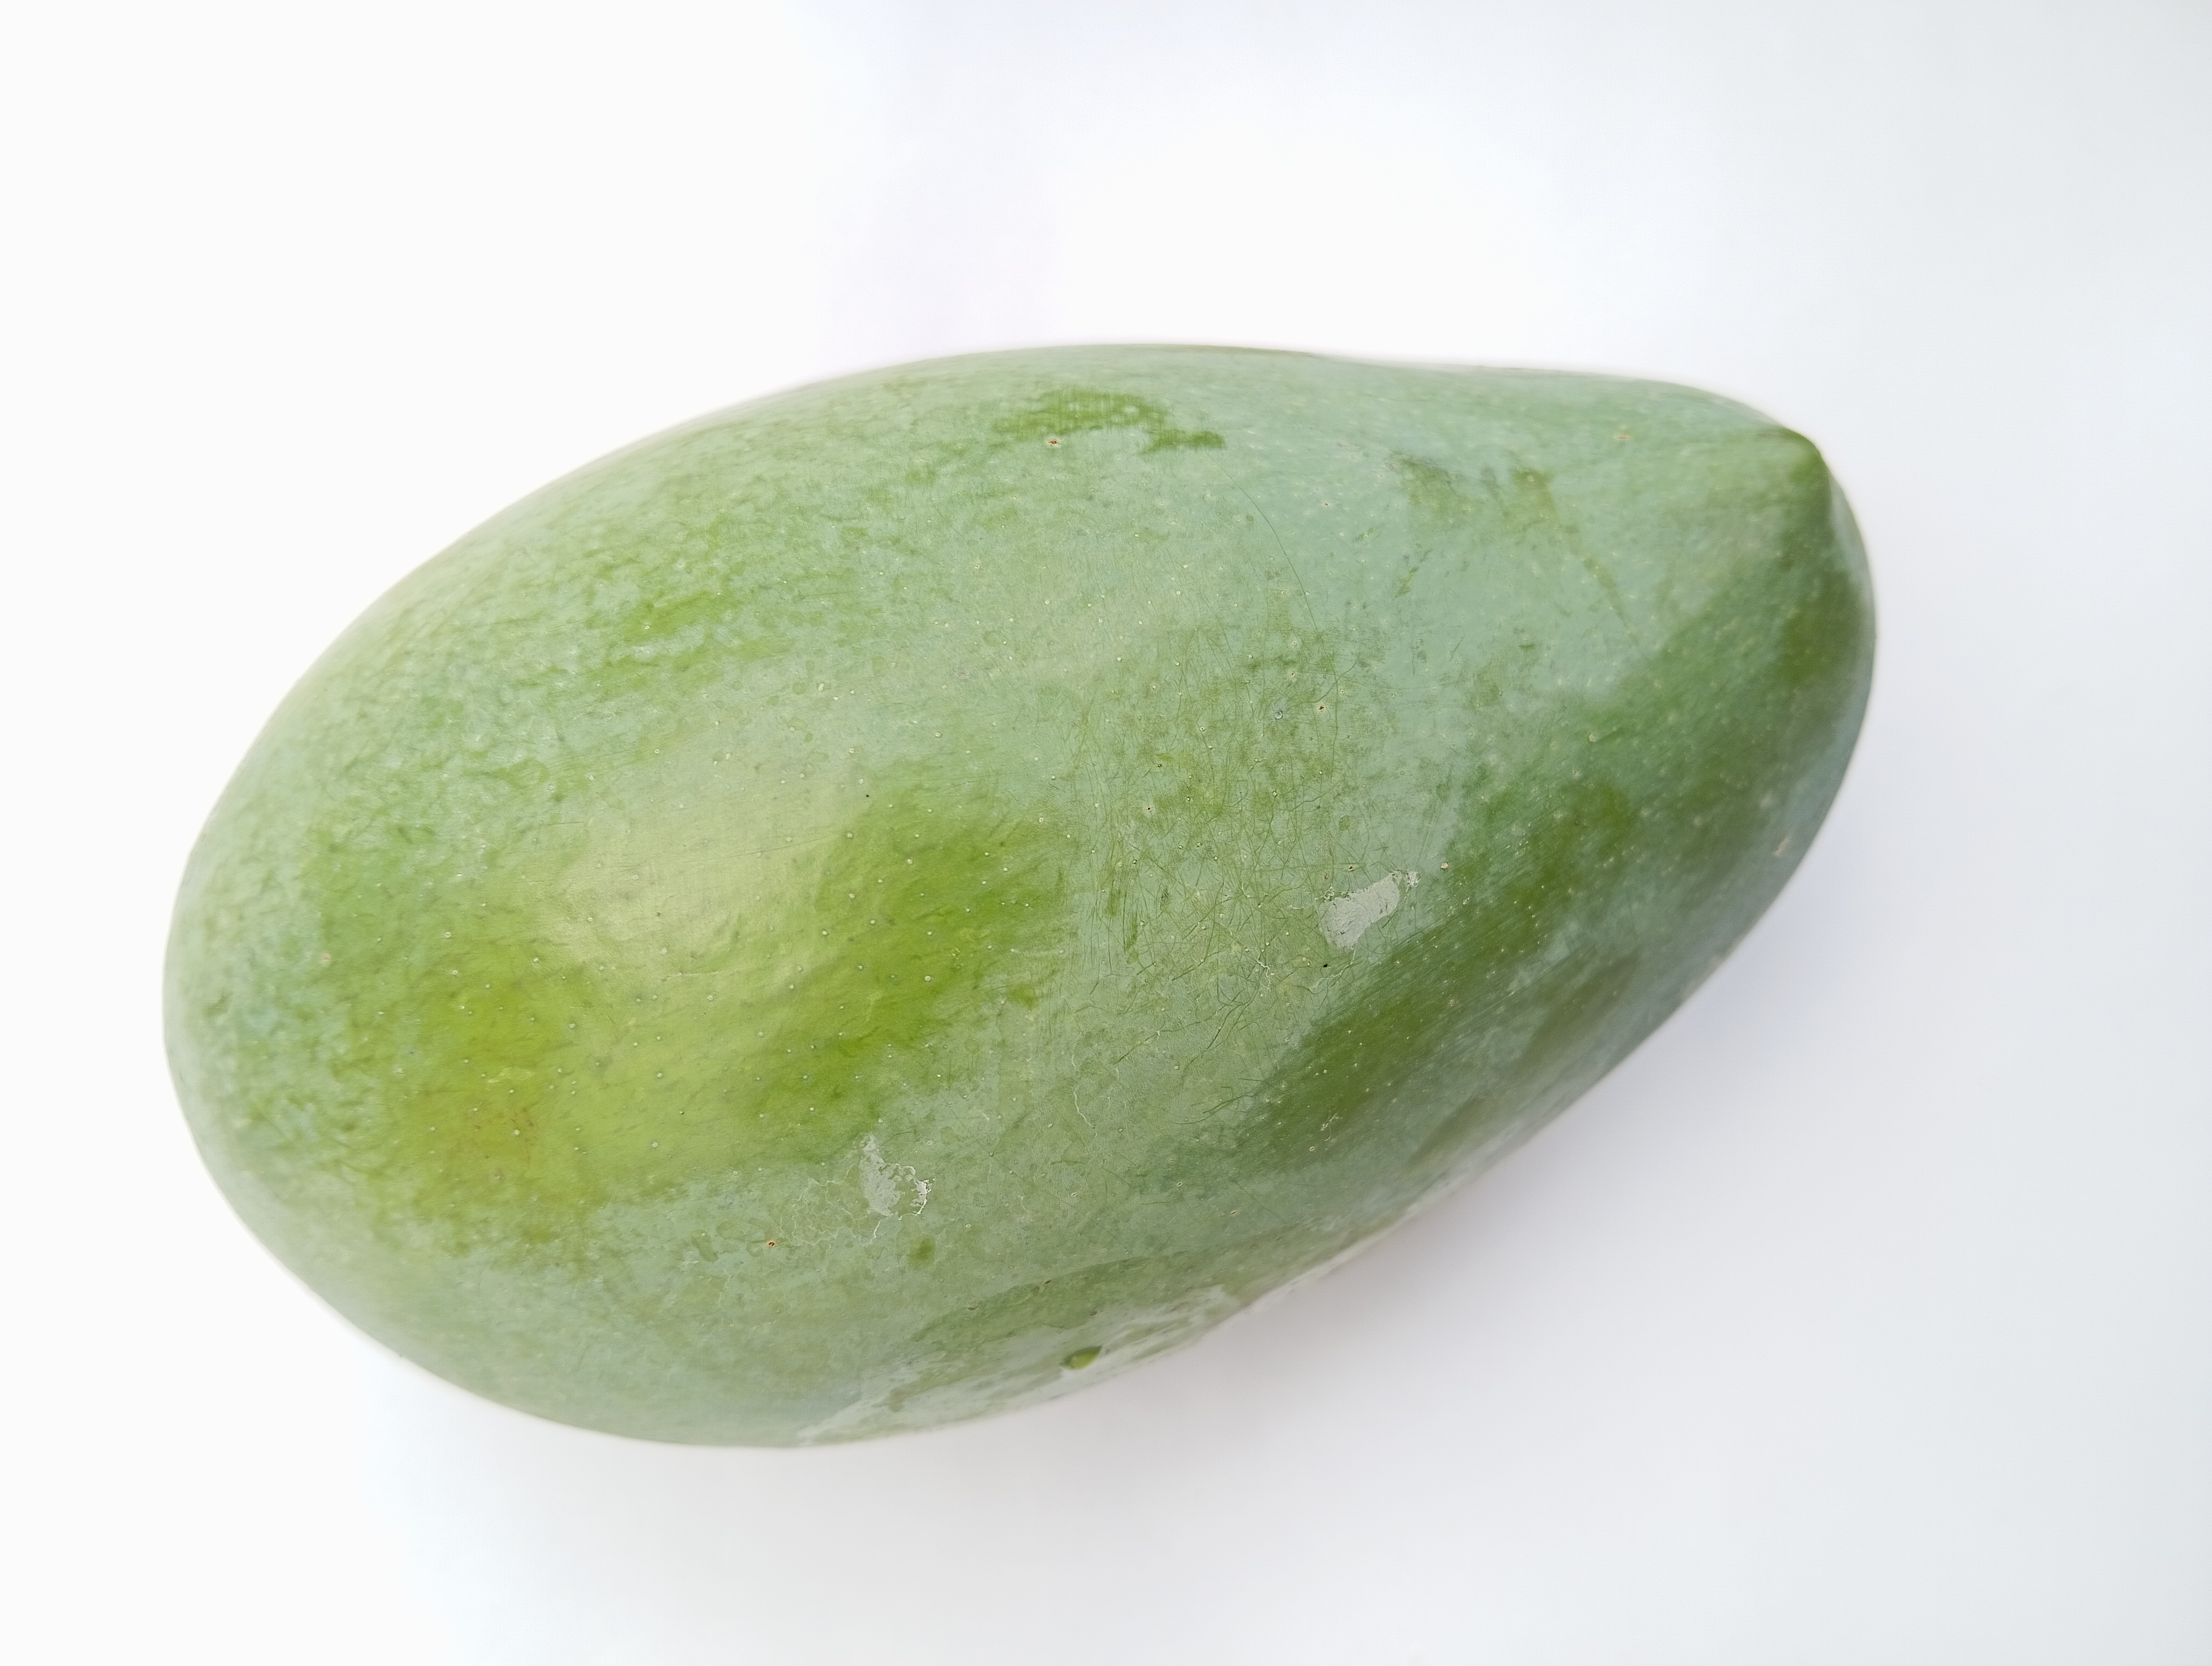
Mango variety: Amrapali